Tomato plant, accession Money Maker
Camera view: bottom (45 deg); turntable rotation: 120 degrees
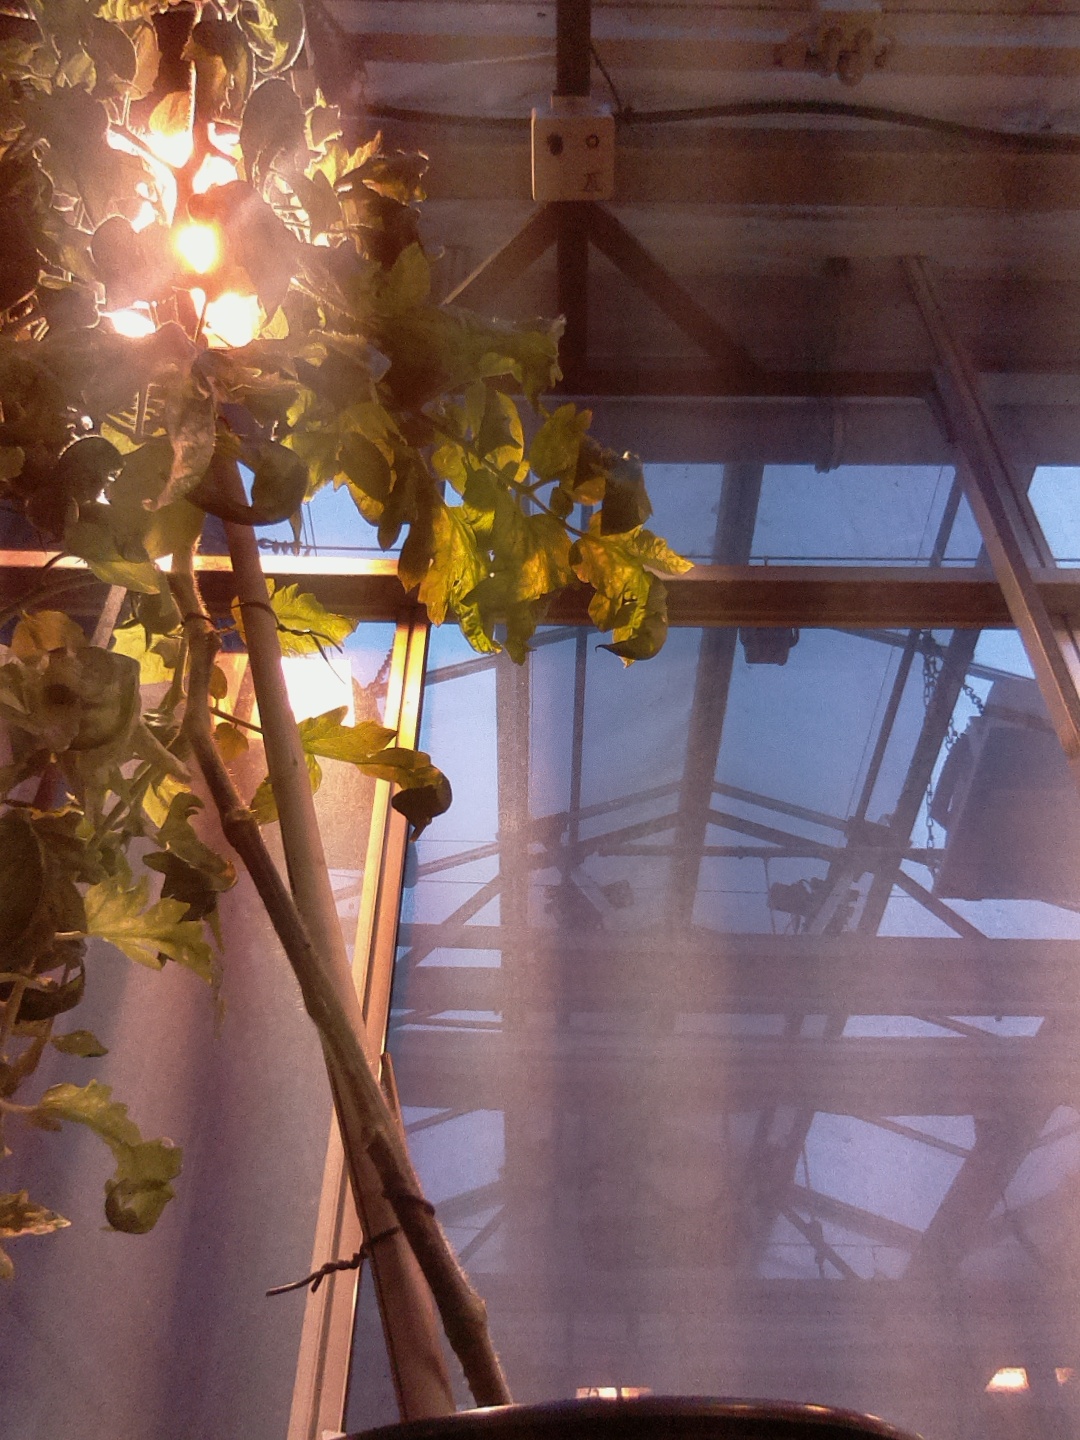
BBCH growth stage 77: 70%-80% of final fruit size